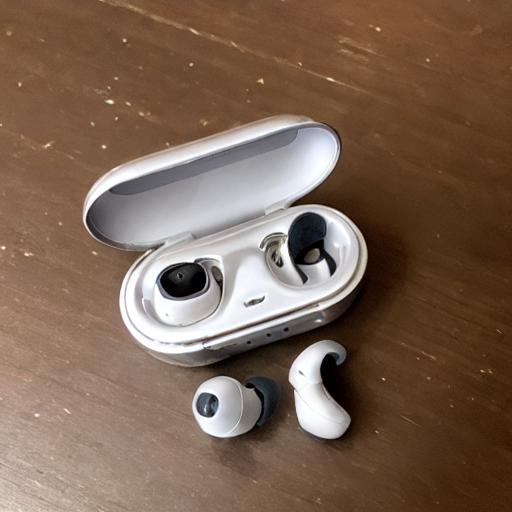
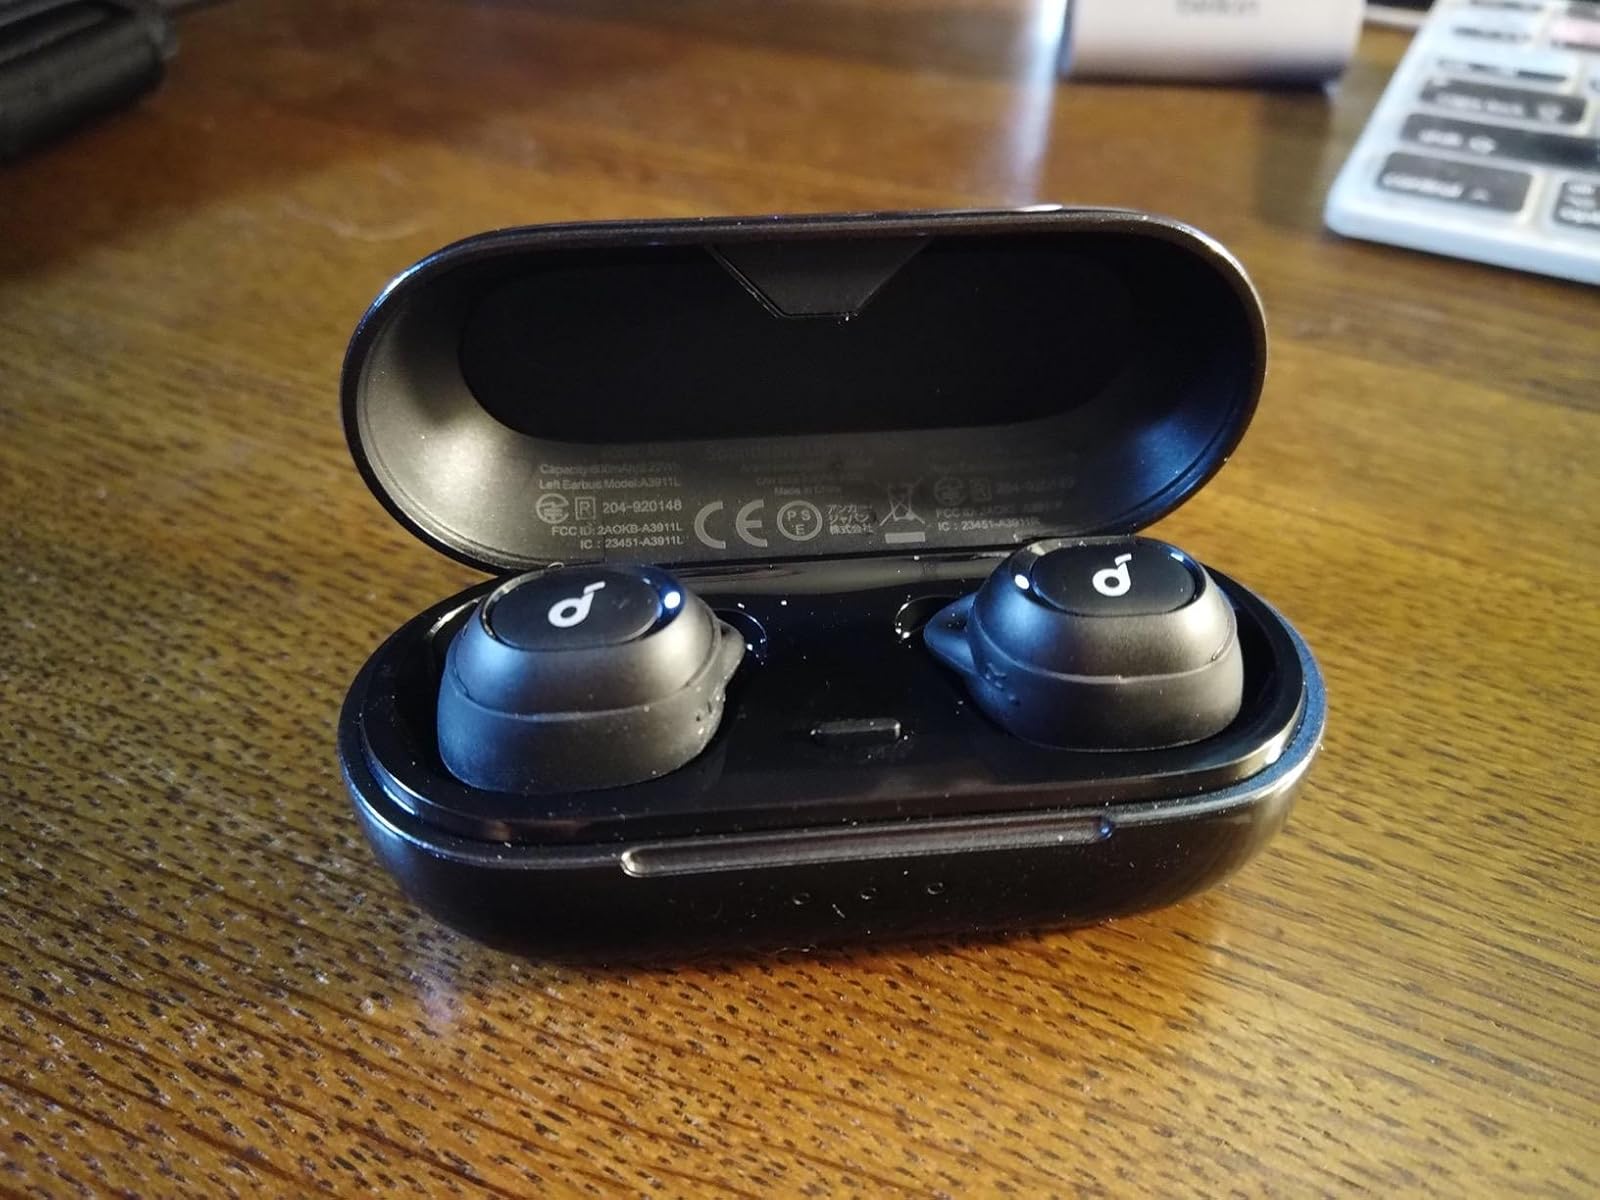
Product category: earbuds
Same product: no